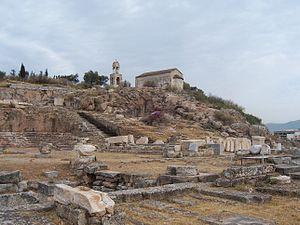
Le sanctuaire d'Éleusis ou sanctuaire des Grandes Déesses est le lieu d'initiation des citoyens d'Athènes et d'autres cités grecques aux rites des mystères d'Éleusis.